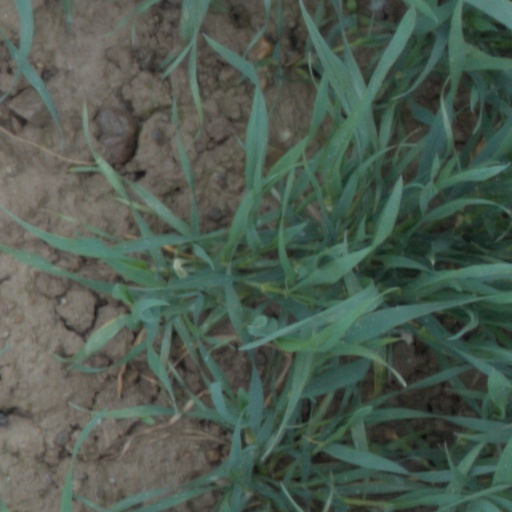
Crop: wheat